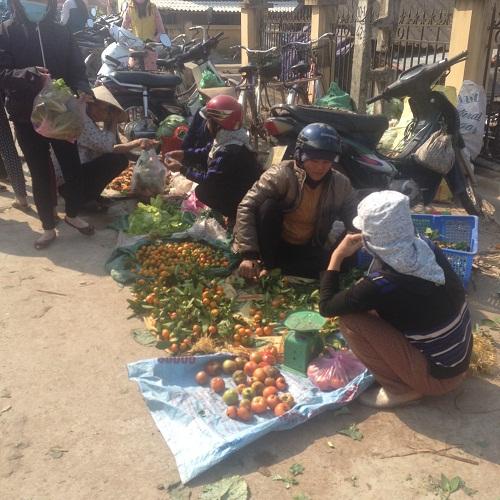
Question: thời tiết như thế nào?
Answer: trời đang nắng